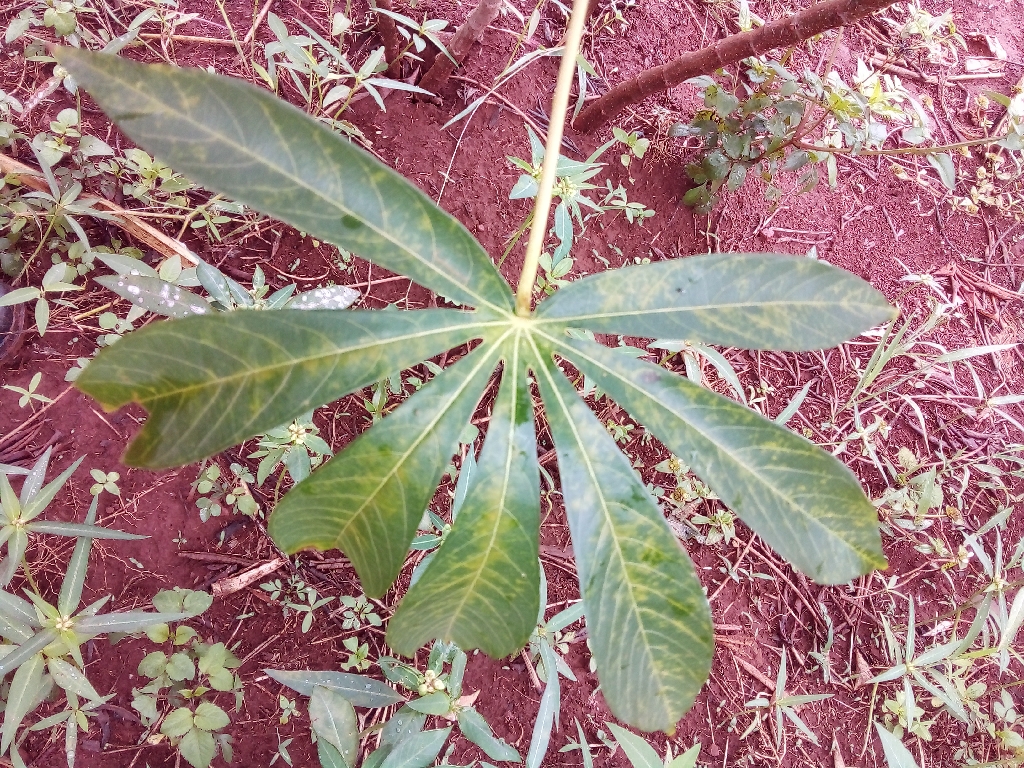
Label: cassava brown streak disease (cbsd)